Luzzogno

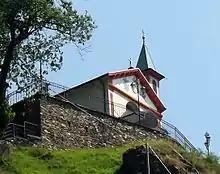
"Madonna della Colletta" sanctuary

It is a village located some km from the main road of the Valle Strona, on the left side of Strona river.